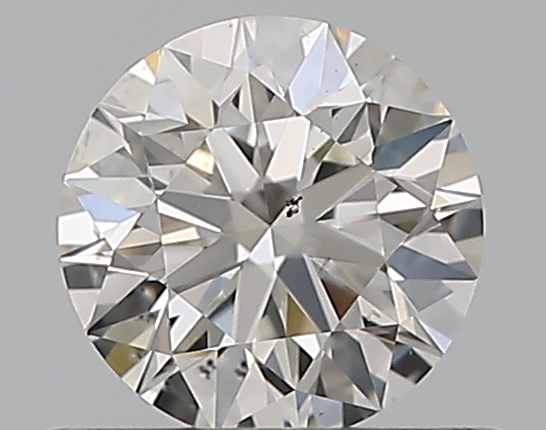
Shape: round
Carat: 0.5
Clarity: SI1
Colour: H
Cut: EX
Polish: EX
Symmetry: EX
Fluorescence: ST
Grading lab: GIA
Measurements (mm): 5.04 x 5.07 x 3.17